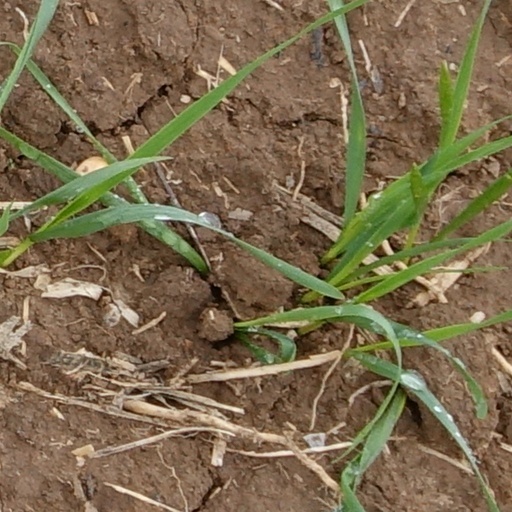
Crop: wheat